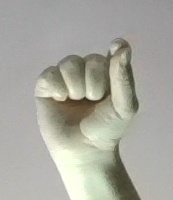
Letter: fa